Aortic valve replacement

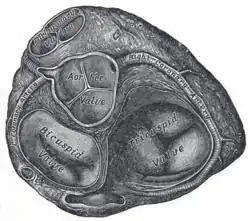
Heart viewed from above, with atria removed to expose the valves. The aortic valve has three sections called leaflets that open to let blood flow.

Surgical aortic valve replacement is conventionally done through a median sternotomy, meaning the incision is made by cutting through the breastbone (sternum). Once the protective membrane around the heart (pericardium) has been opened, the patient is cannulated (aortic cannulation by a cannula placed on the aorta and a venous canulation by a single atrial venous cannula inserted through the right atrium). The patient is put on a cardiopulmonary bypass machine, also known as the heart–lung machine. This machine breathes for the patient and pumps their blood around their body while the surgeon replaces the heart valve.